Source of the Danube

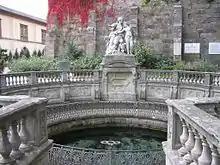
"Donauquelle" in Donaueschingen

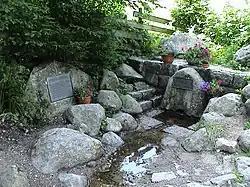
"Donauquelle" near Furtwangen

The Danube is conventionally taken to be formed by the confluence of the two streams Brigach and Breg just east of Donaueschingen.